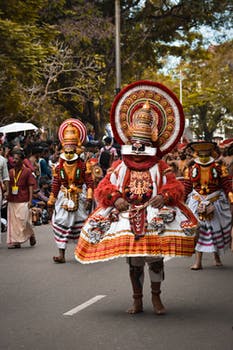
Label: No Watermark